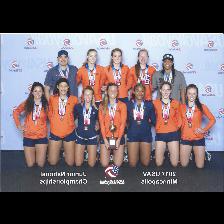
Label: Human